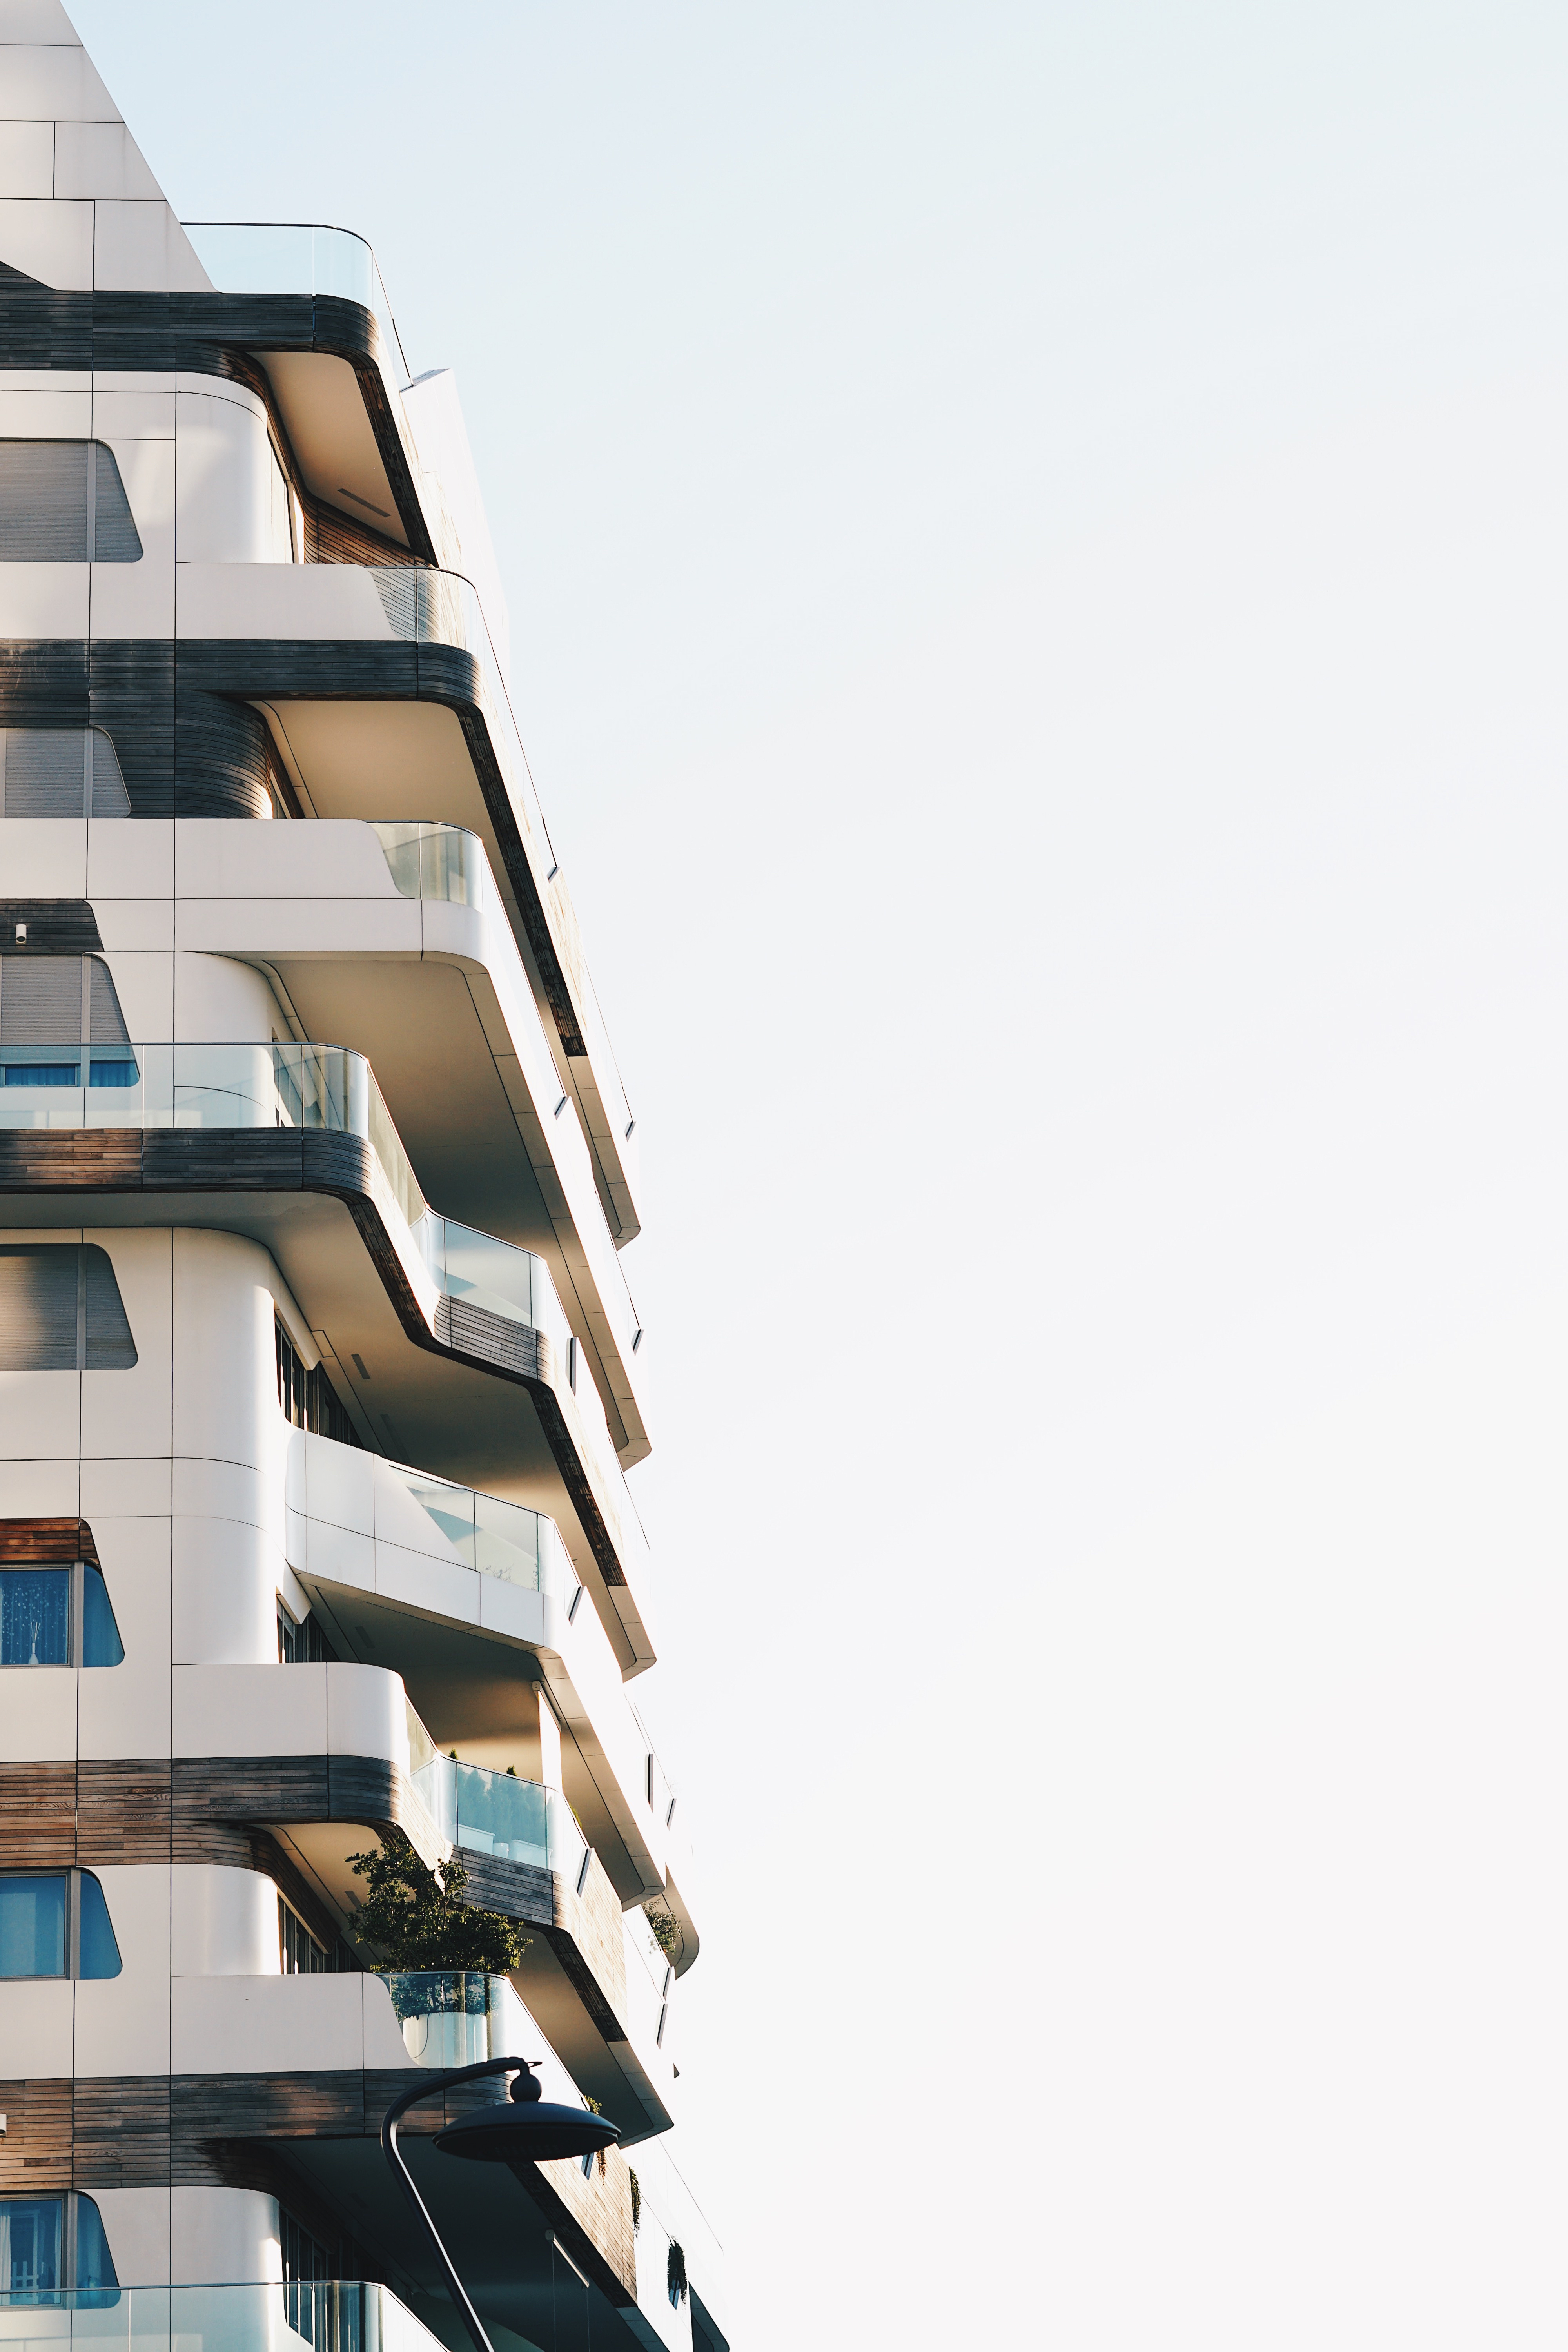
architecture, skyscraper, facade, property, tower block, condominium, residential area